Light skin

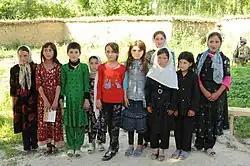
Some people in Afghanistan have light skin.

In the 1960s, biochemist W. Farnsworth Loomis suggested that skin colour is related to the body's need for vitamin D. The major positive effect of UV radiation in land-living vertebrates is the ability to synthesize vitamin D3 from it. A certain amount of vitamin D helps the body to absorb more calcium which is essential for building and maintaining bones, especially for developing embryos. Vitamin D production depends on exposure to sunlight. Humans living at latitudes far from the equator developed light skin in order to help absorb more vitamin D. People with light (type II) skin can produce previtamin D3 in their skin at rates 5–10 times faster than dark-skinned (type V) people.